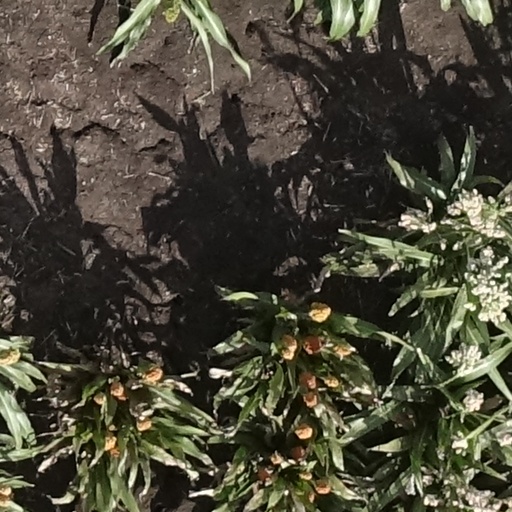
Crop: sorghum